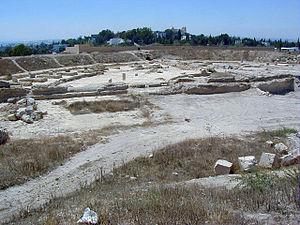
Le site archéologique de Carthage est un site dispersé dans la ville actuelle de Carthage et classé au patrimoine mondial de l'Unesco depuis 1979.
La colline de l'odéon est un espace situé au nord-est du site archéologique de Carthage en Tunisie. Cette colline est le site de nombreux vestiges romains, dont ceux du théâtre et de l'odéon. Dans son prolongement se situe le parc des villas romaines qui permet au visiteur de déambuler dans un quartier de la ville antique en grande partie dégagé. Le parc comporte en particulier la villa de la volière, villa romaine la mieux conservée du site de Carthage, et une très belle mosaïque découverte à proximité du monument à colonnes, la mosaïque des chevaux, y a été déplacée.